Operation Harvest Moon

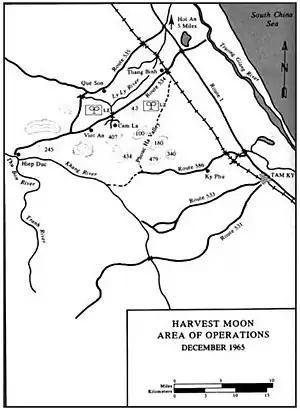
Map of Operation Harvest Moon

On the morning of 8 December the ARVN began their advance along Route 534 with the 1st Battalion on the left of the road and the 11th Rangers on the right. At 13:30 the Rangers walked into an ambush by the VC 70th Battalion which was overrun within 15 minutes, losing a third of their men, the remainder withdrew and established a defensive perimeter 1.2 km northwest and called for air support. The ARVN 1st Regiment was prevented from reinforcing the Rangers by intensive small arms and mortar fire and MAG-12 A-4s hit the VC positions. Later that day HMM-161 helicopters flew in the ARVN 6th Regiment from Tam Kỳ to replace the 11th Rangers.